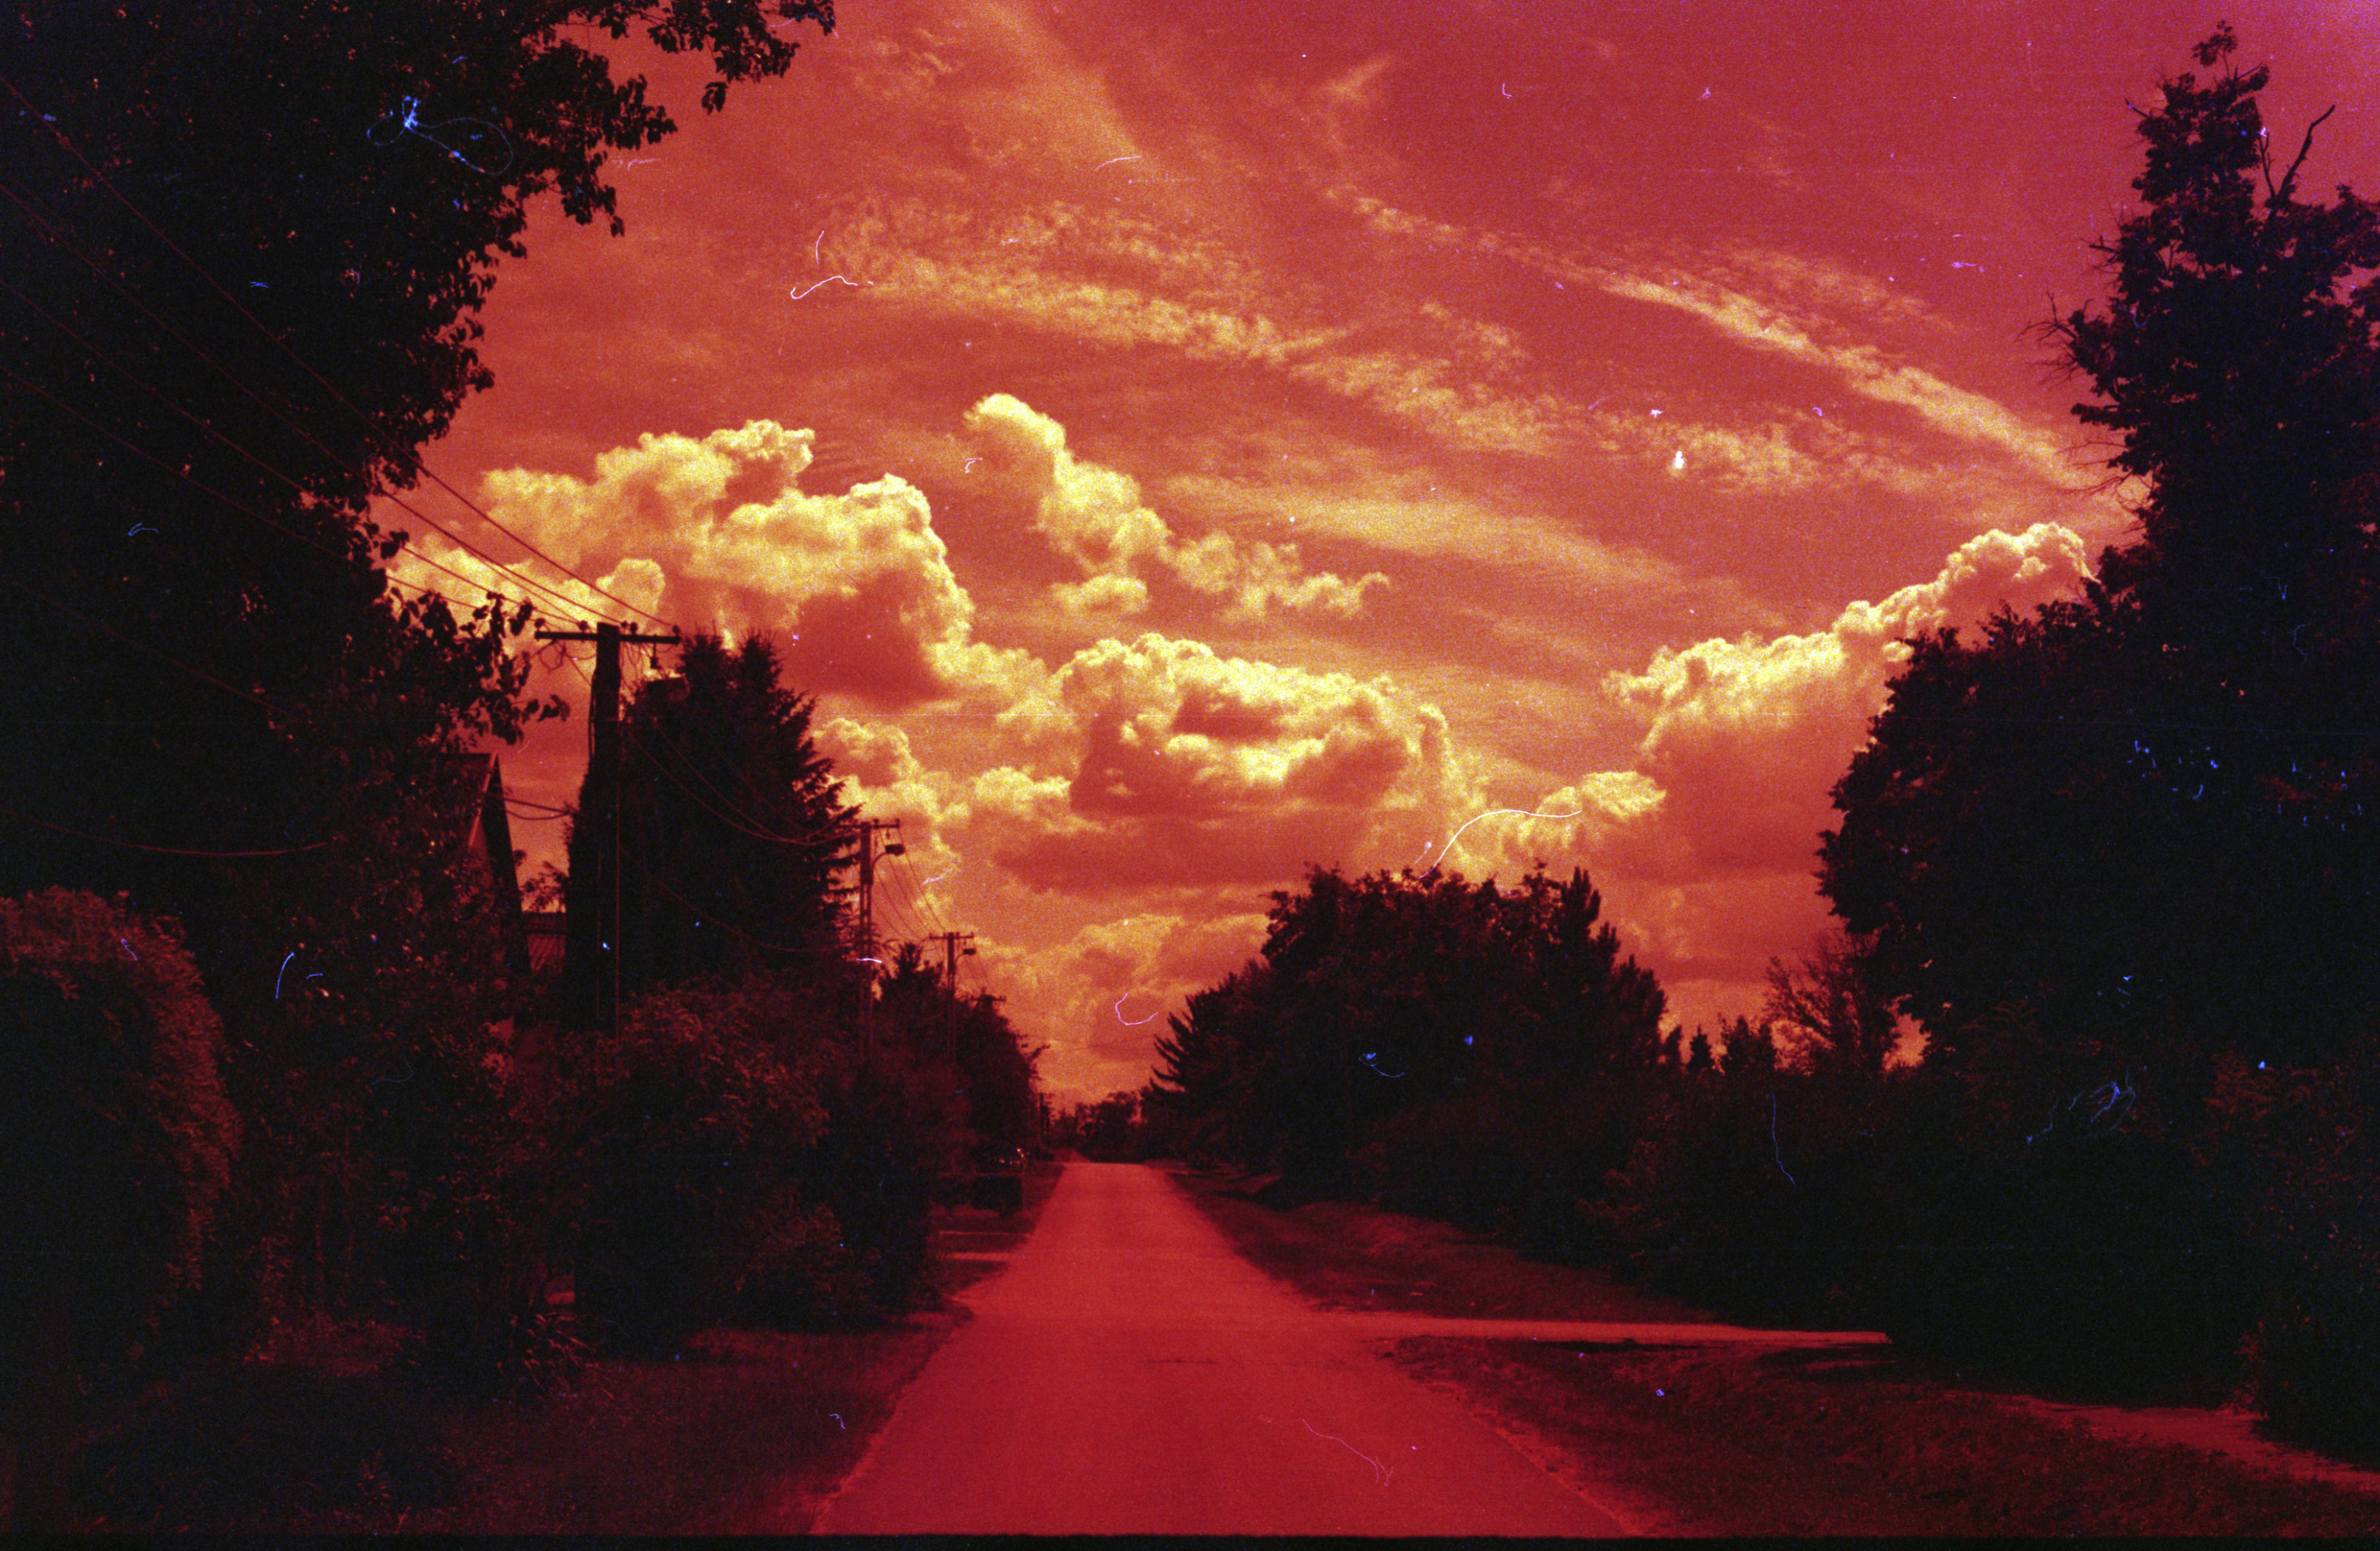
cloud, sky, sunrise, sunset, dawn, atmosphere, dusk, evening, canon, darkness, eos, 300, afterglow, geological phenomenon